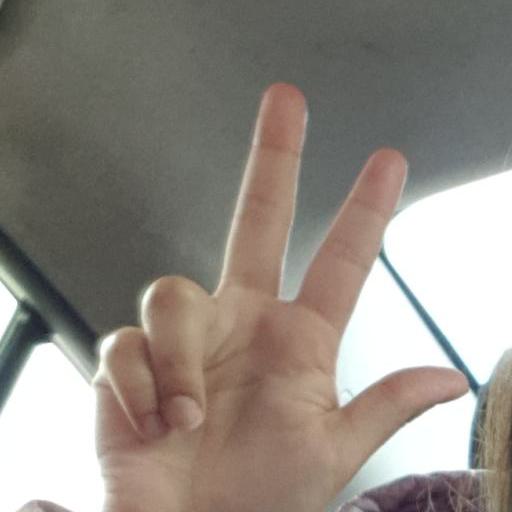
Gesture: three2